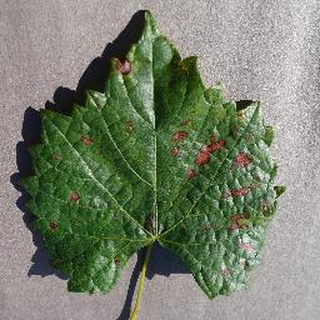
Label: grape_esca_black_measles